Martellus Bennett

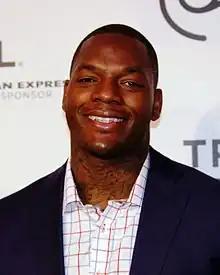
Bennett in 2012

On March 14, 2012, he signed a one-year, $2.5 million contract with the Giants. After his weight ballooned to 295 pounds in the off season, when asked about his conditioning during an interview, he responded: "I'm stronger than I've ever been, I'm faster than I've ever been. I could run all day. I'm kind of like a black unicorn out there". In the regular season, he got his weight under control. In the season opener against the Dallas Cowboys, his former team, he recorded his first touchdown in several years. He recorded 55 receptions for 626 yards and five touchdowns in his lone season with the Giants, while playing through different injuries.